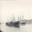
Label: ship